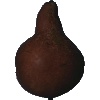
Label: Pear Kaiser 1